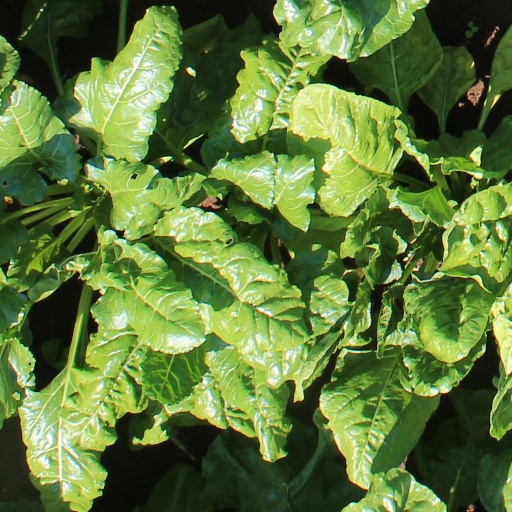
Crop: sugar beet